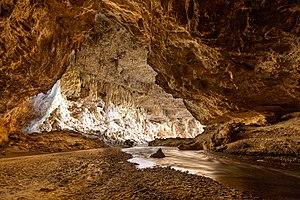
La liste de grottes présentée ci-dessous est un échantillonnage, classé par continent puis par pays ou État, de cavités souterraines naturelles, ayant acquis une relative notoriété du fait de leur fréquentation et/ou de leurs particularités : dimensions, concrétionnement, art rupestre, art mobilier, pratiques rituelles, etc.